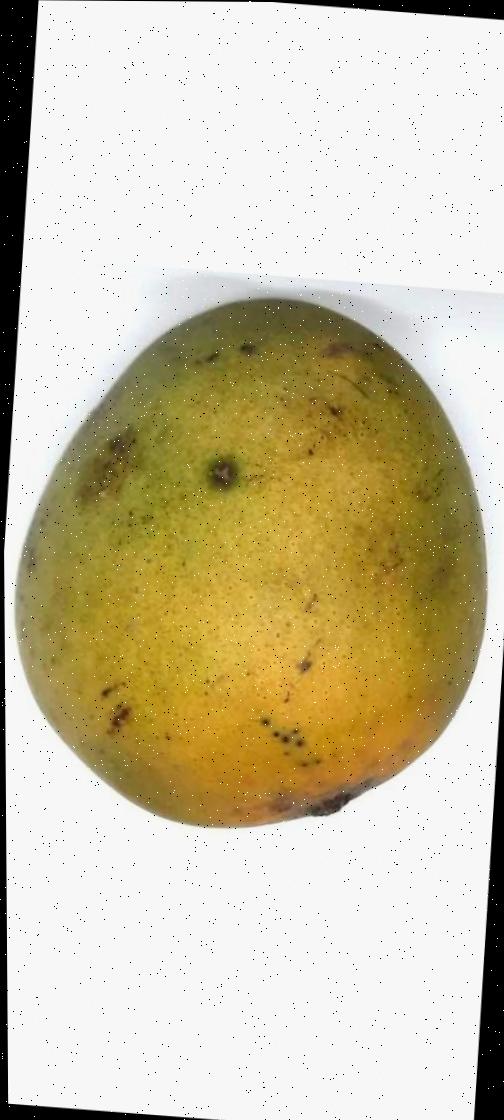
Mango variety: Himsagor